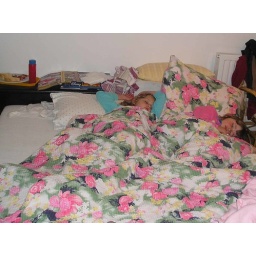
Girls sleeping in my bed